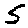
Label: 5